Josh Price

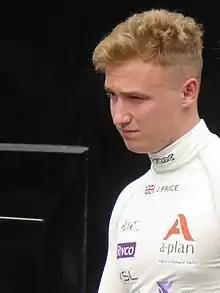
Price in 2017.

Josh Charlie Ronnie Price (born 19 December 1998 in Hemel Hempstead) is a British racing driver.